Samurai III: Duel at Ganryu Island

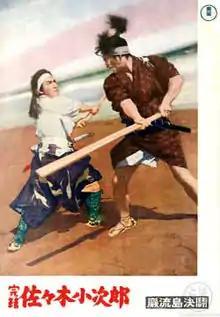
Theatrical release poster

is a 1956 Japanese film directed by Hiroshi Inagaki and starring Toshirō Mifune. Shot in Eastmancolor, it is the third and final film of Inagaki's "Samurai Trilogy".